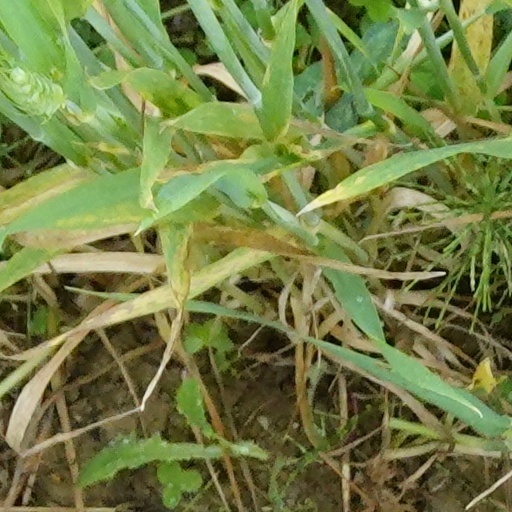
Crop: wheat